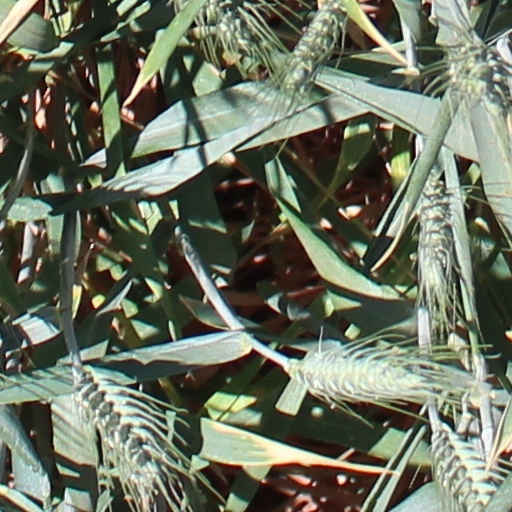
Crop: wheat